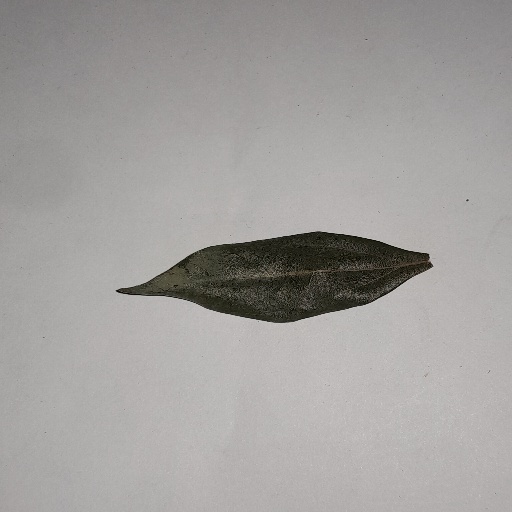
Species: Camphor
Leaf condition: Bacterial Spot